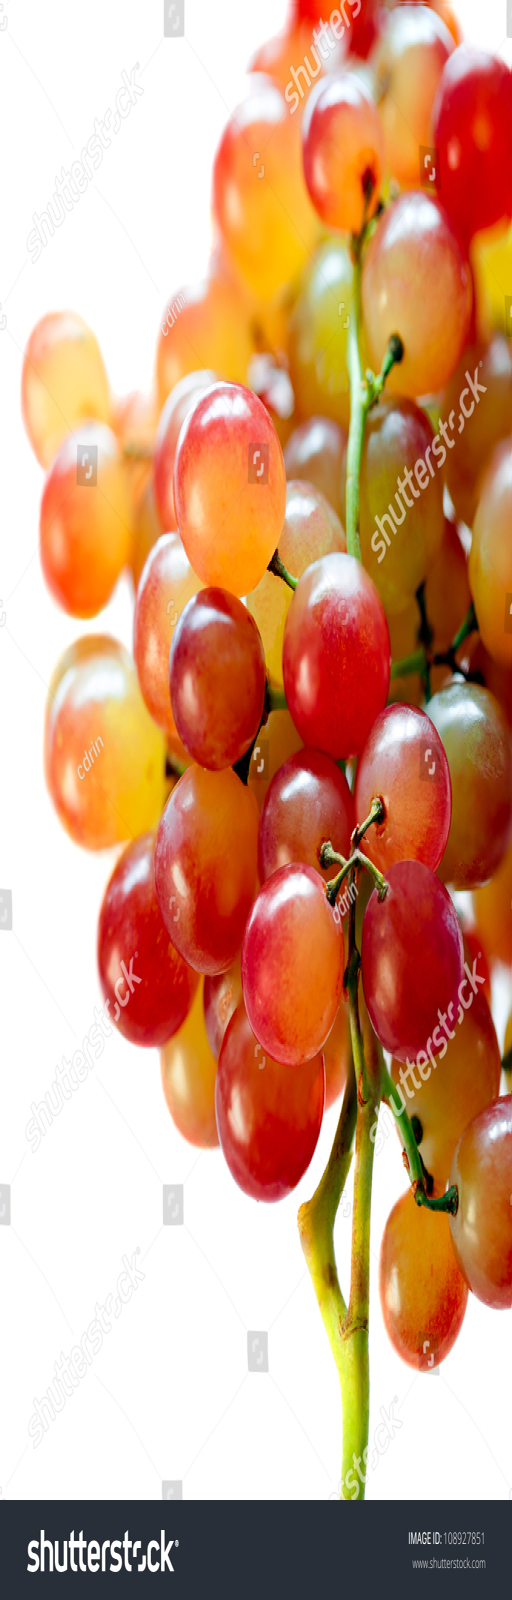
a big bunch of beautiful grapes on the stem , isolated against white .